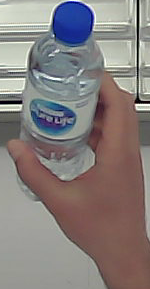
Product: nestle_water